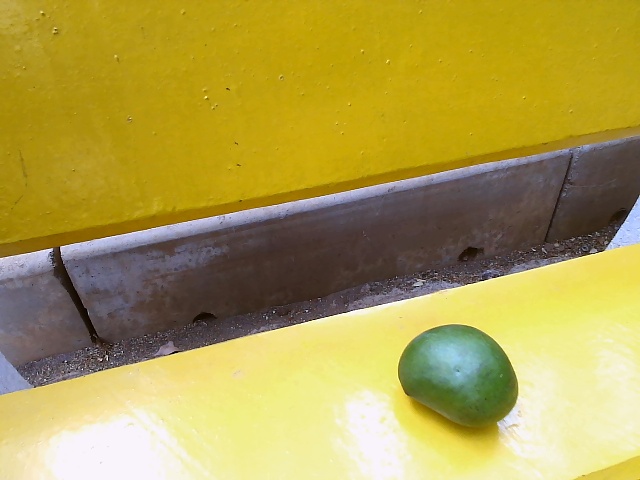
Label: Raw_Mango